Tidalis

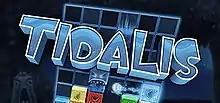

Tidalis is a tile-matching video game developed and published by Arcen Games.